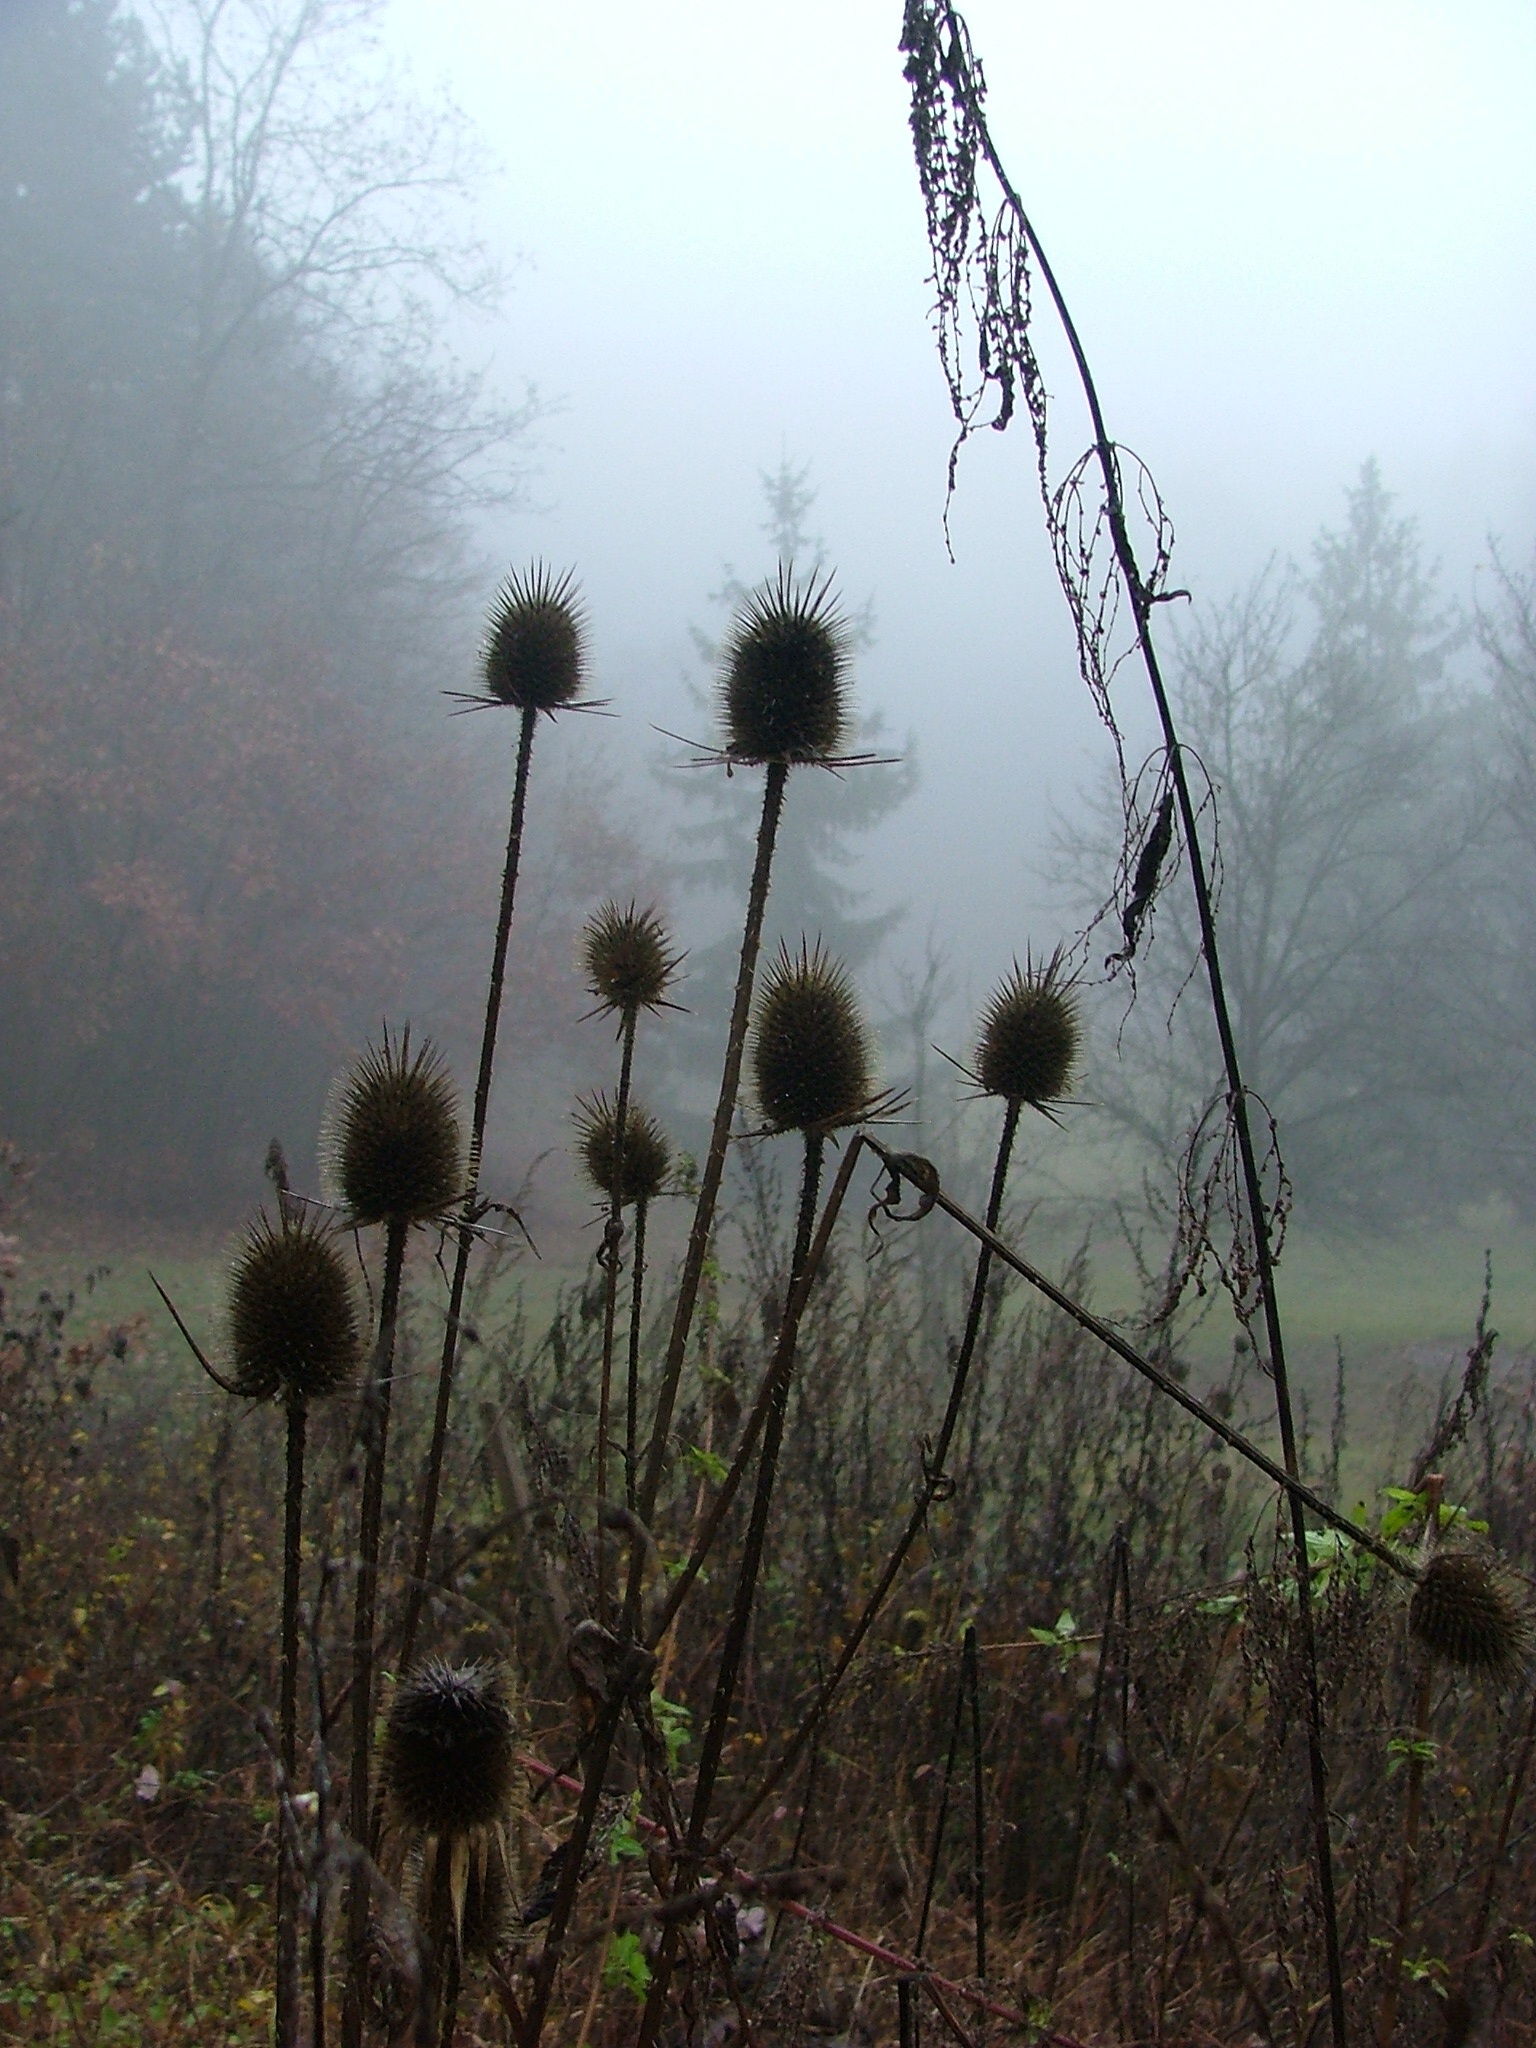
tree, nature, forest, grass, branch, plant, fog, mist, meadow, prairie, sunlight, morning, leaf, flower, wind, autumn, flora, wetland, thistle, habitat, rural area, natural environment, atmospheric phenomenon, grass family, aggtelek hills